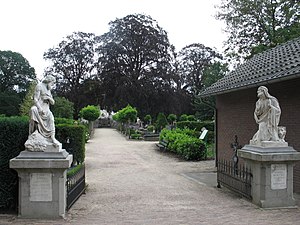
Sint-Oedenrode
Sint-Oedenrode var indtil 31. december 2016 en kommune og en by i den sydlige provins Noord-Brabant i Nederlandene.